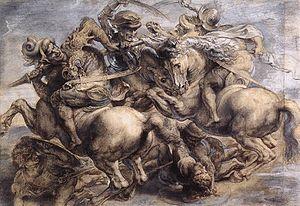
En musique classique, la musique de bataille est un genre de musique descriptive ou de musique à programme, constitué aussi bien de pièces instrumentales que chorales voire de musique de ballet comme la suite L'Escrime de Johann Heinrich Schmelzer, dont le propos est de restituer la dramaturgie d'une bataille.
Le musée du Louvre est un musée situé à Paris, en France.
Le département des arts graphiques est le septième département du musée du Louvre. Il a été créé en 1989. Auparavant le cabinet des dessins était rattaché au département des peintures.